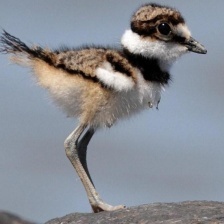
Species: KILLDEAR
Scientific name: CHARADRIUS VOCIFERUS